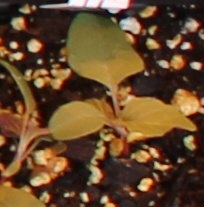
Label: Redroot Pigweed